Kfar Tikvah

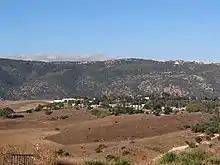
Kfar Tikvah

Kfar Tikvah (in English means: Village of Hope) is a kibbutz-style village near Kiryat Tiv'on, Israel for people with disabilities .